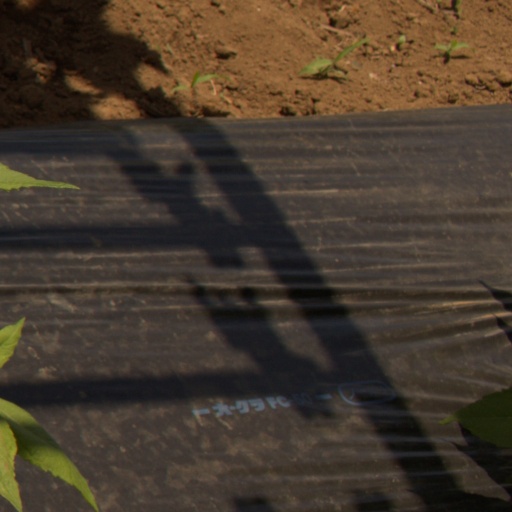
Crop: Jerusalem artichoke